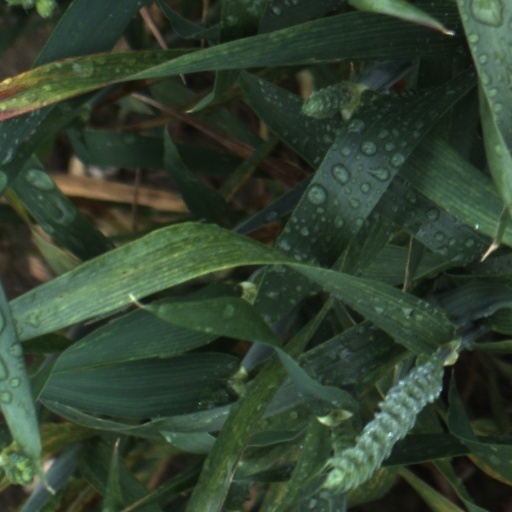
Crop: wheat